William Denison Whipple

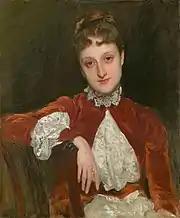

Whipple would contract a case of pneumonia which he, after several days, would die of on April 1, 1902, at the New York Hospital in New York City, where he had settled down. He was later buried in Arlington National Cemetery.